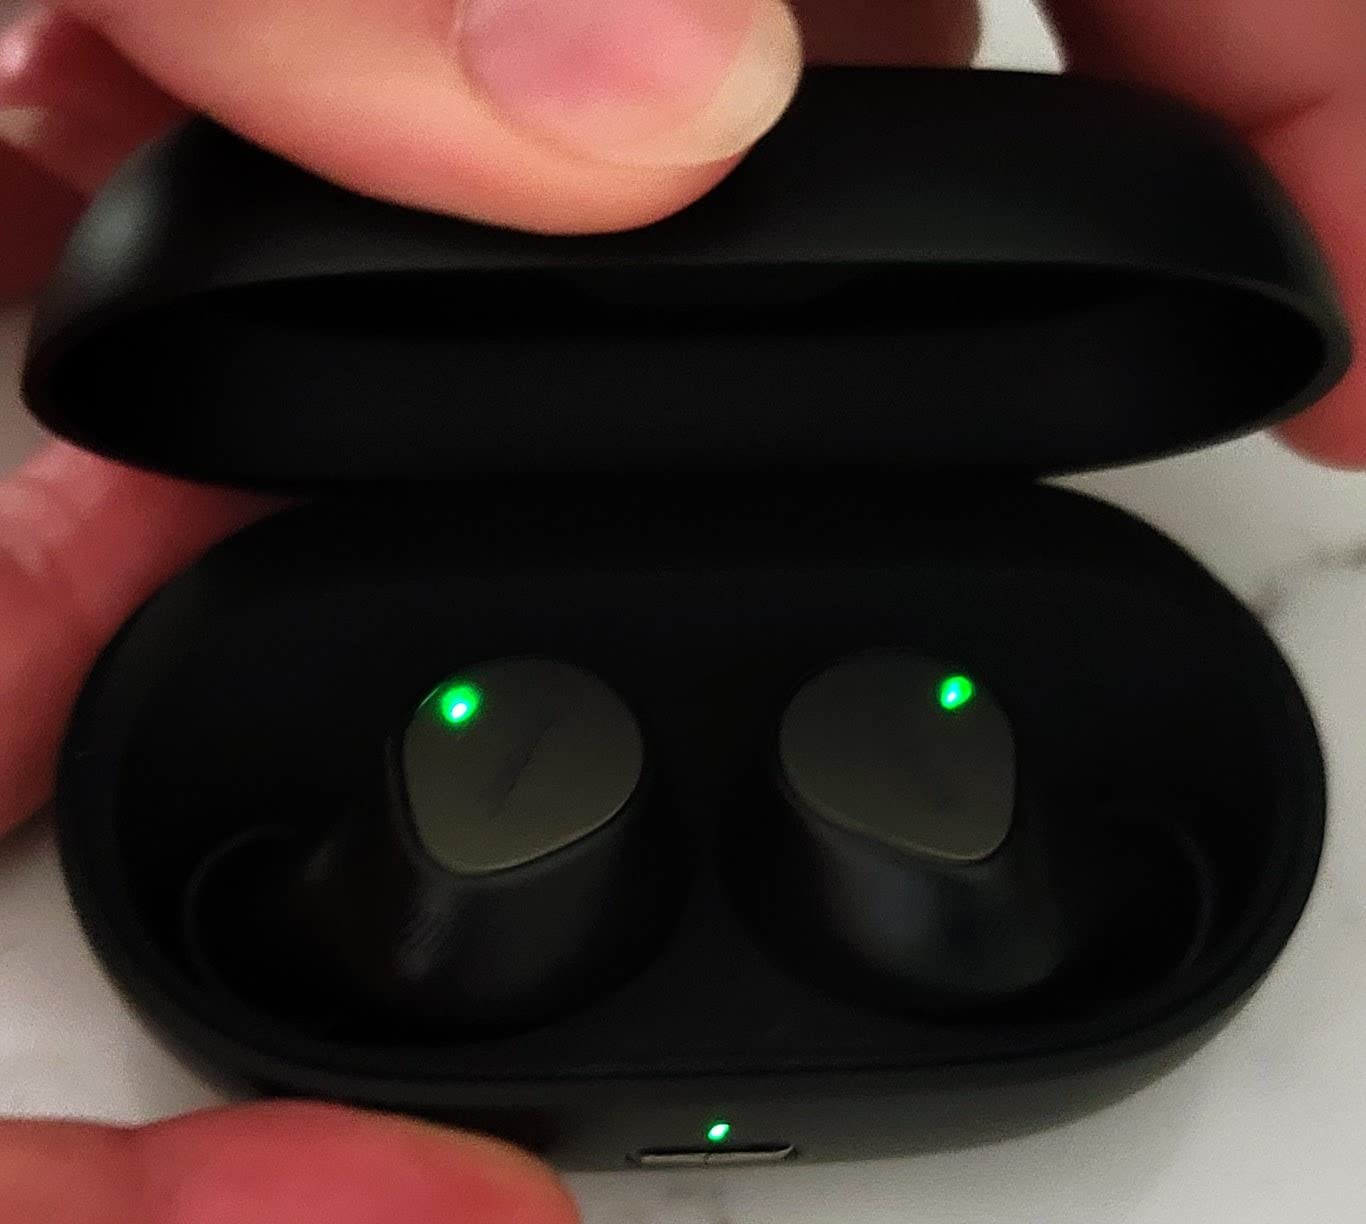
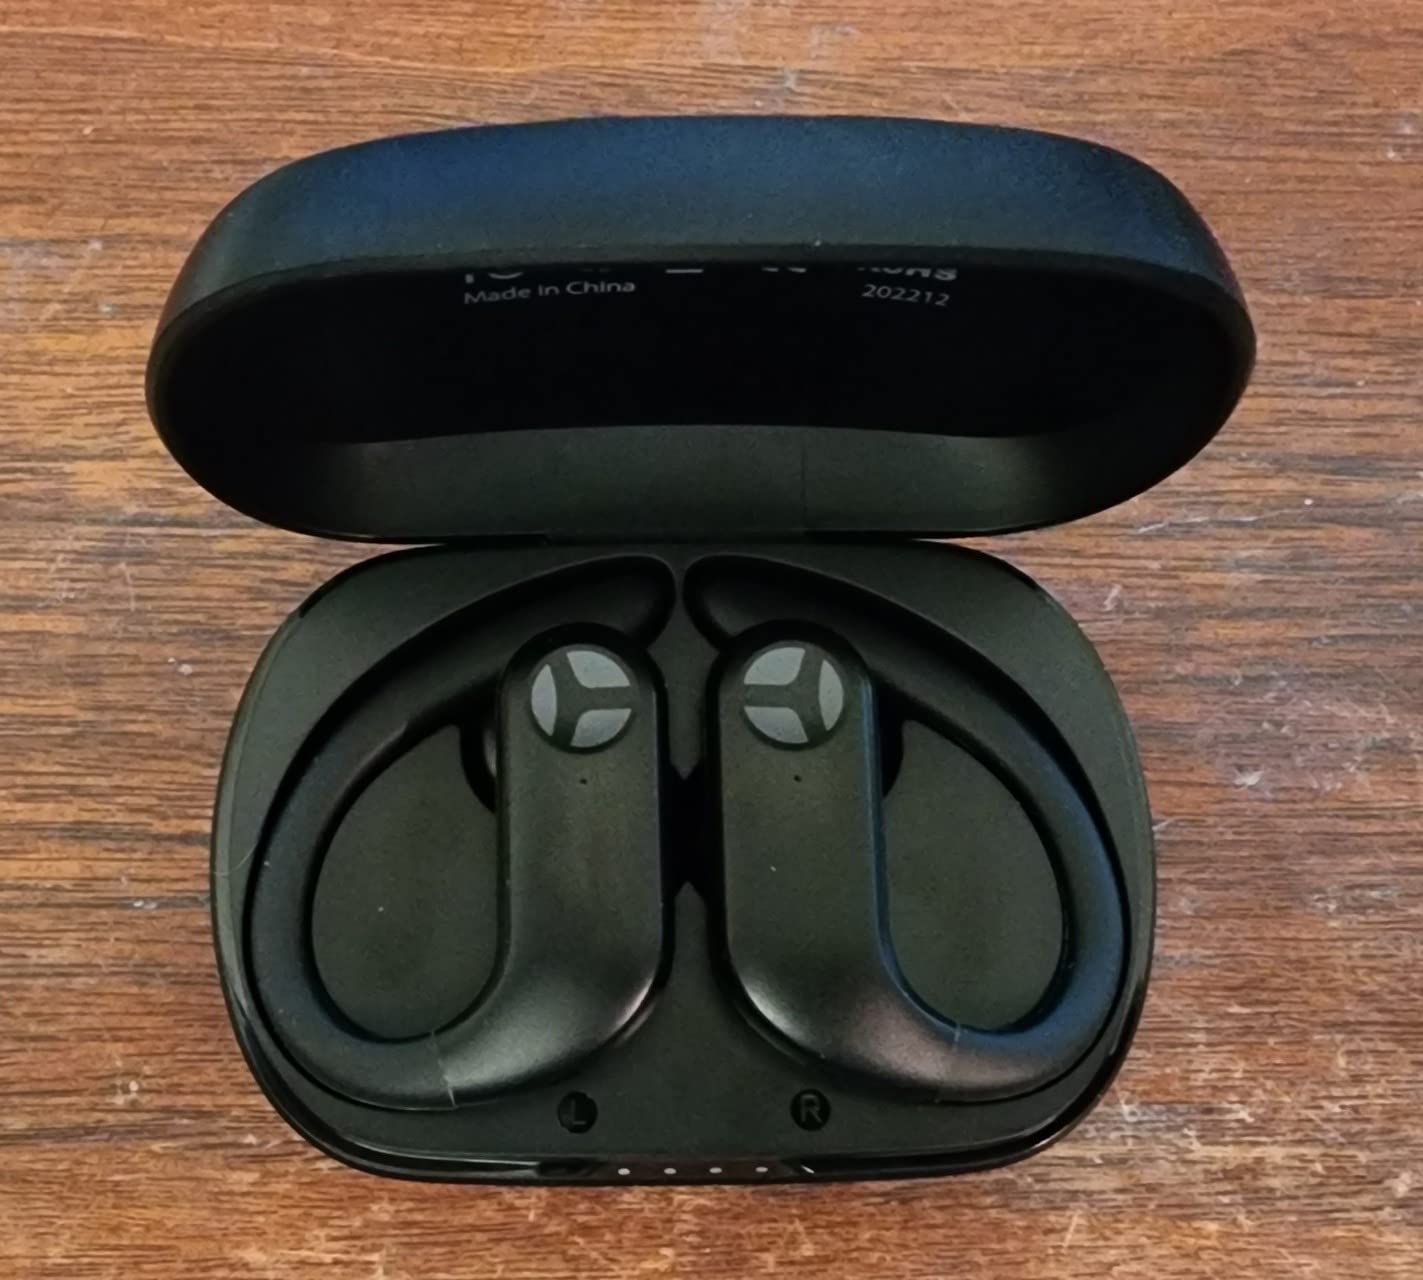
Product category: earbuds
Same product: no